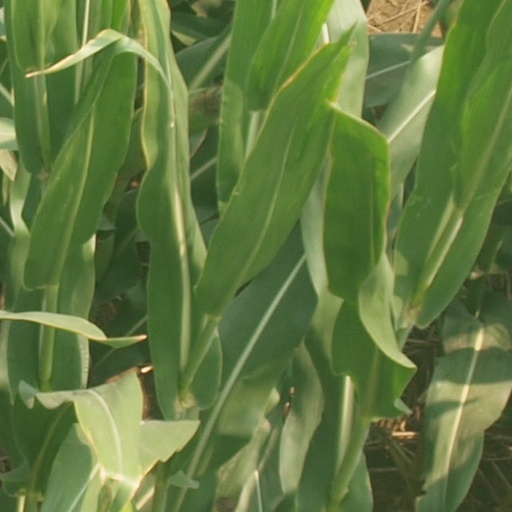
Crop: maize; corn